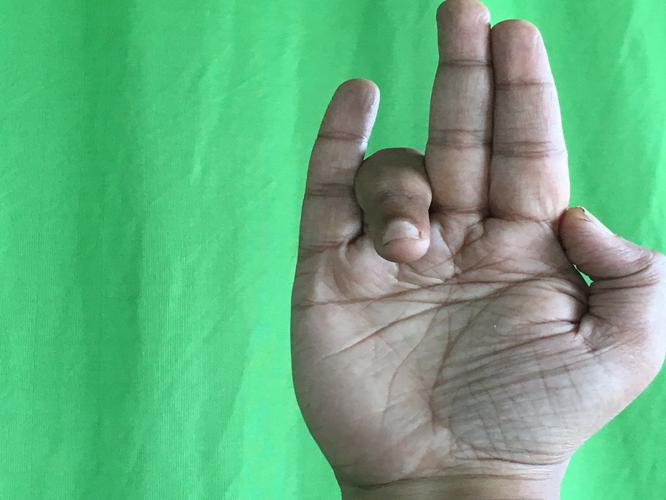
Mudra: Tripathaka
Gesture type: single_hand